Federico Grisone

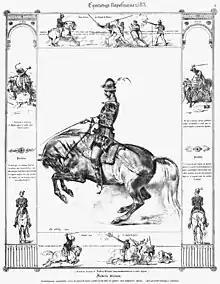
Nineteenth-century lithograph depiction of Grisone, from Charles Aubry (1798–1841), "Histoire pittoresque de l'equitation ancienne & moderne", 1833

Federico Grisone was a Neapolitan nobleman and one of the first masters of dressage and courtly riding. Referred to in his time as the "father of the art of equitation", he wrote the first book on this subject to be published in early modern Europe.